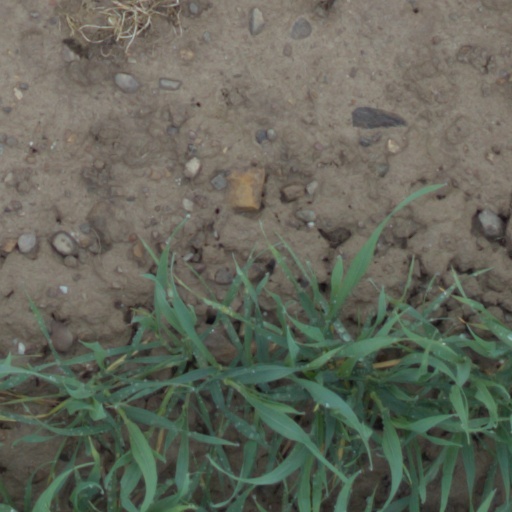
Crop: wheat